Urbana, Maryland

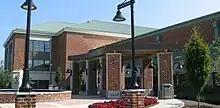
The entrance to the Fannie Mae Data Center

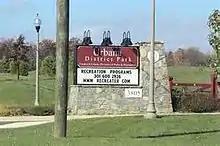
Urbana District Park in 2013

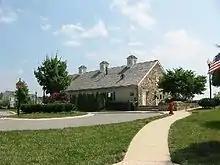
Anthony Natelli Community Center

Despite rapid development, Urbana has not been incorporated as a town or a city. It has no official mayor or city council and is governed by Frederick County. It is represented by District 2 Council Member Steve McKay of the Frederick County council.